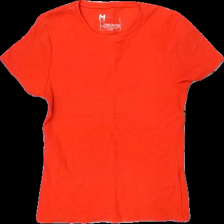
View: front
Type: T-shirt
Category: Ladies
Brand: Not in the list
Brand text on label: fsbn sister
Colors: Red
Material: 100% bomull
Pattern: Other
Cut: C-collar
Size: M
Season: All
Damage: saknas tråd
Damage location: bottom left
Price range: <50
Recommended usage: Export
Description: Ribbad t-shirt